Elastic Love

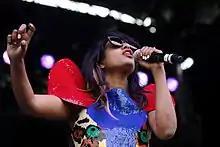
British-Tamil recording artist M.I.A. "(photo)" wrote "Elastic Love"

On the Asian leg of Aguilera's Back to Basics Tour during the summer of 2007, Aguilera revealed that her upcoming album would be "short, sweet and completely different" from her previous long-play "Back to Basics" (2006). After the birth of her son, Aguilera stated in an interview with Ryan Seacrest that her forthcoming album would include a totally new aspect of herself as an artist, because of the pregnancy with her son. During an interview with "People" in 2008, Aguilera stated that she was going to start recording new material for her forthcoming album at her home in Beverly Hills. On the album, which was titled "Bionic", Aguilera was inspired by electronica music, which she heard a lot during her pregnancy.